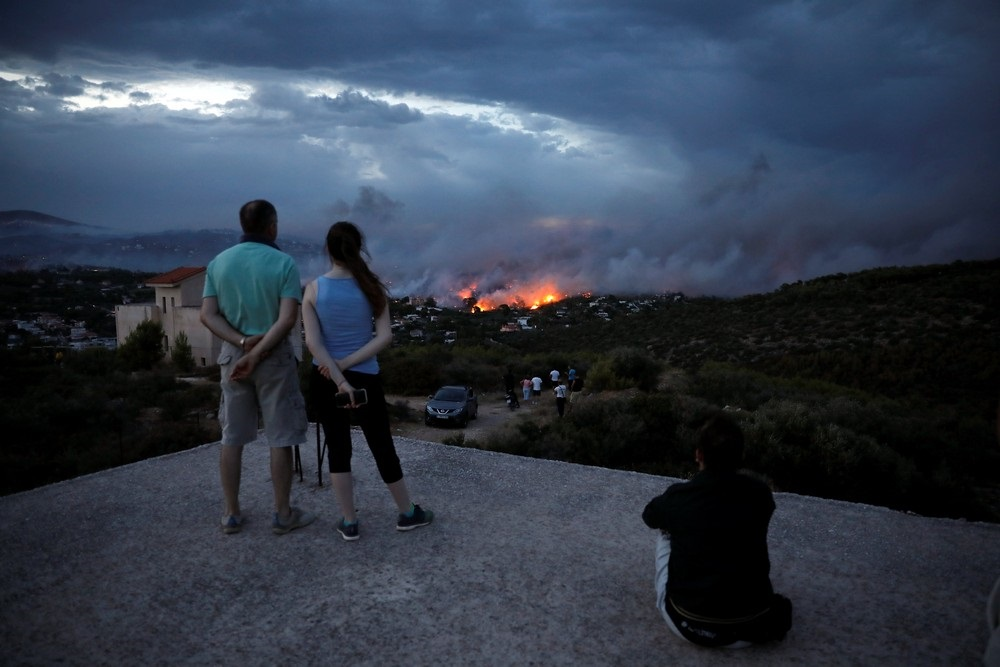
Fire: yes
Smoke: yes